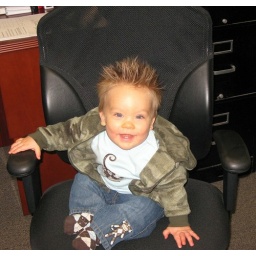
hunter in office chair eidted